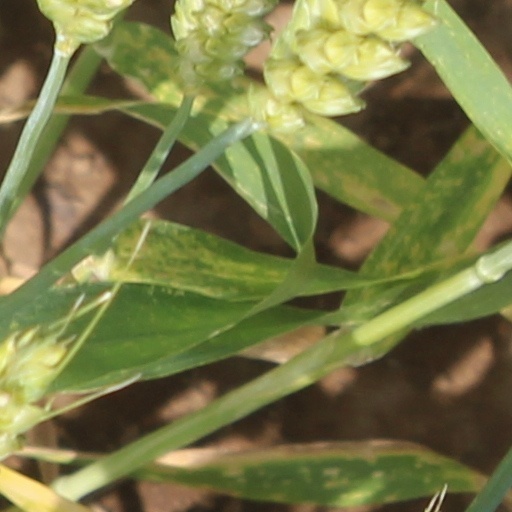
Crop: wheat